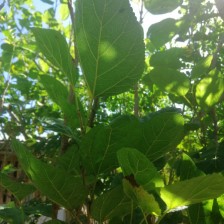
Variety: BlackAustralia